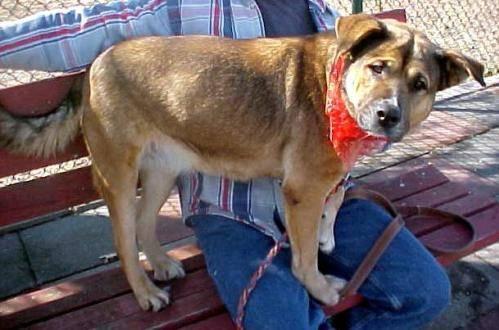
dog